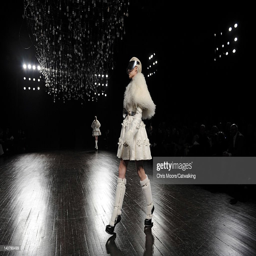
a model walks the runway at the fashion show during event .